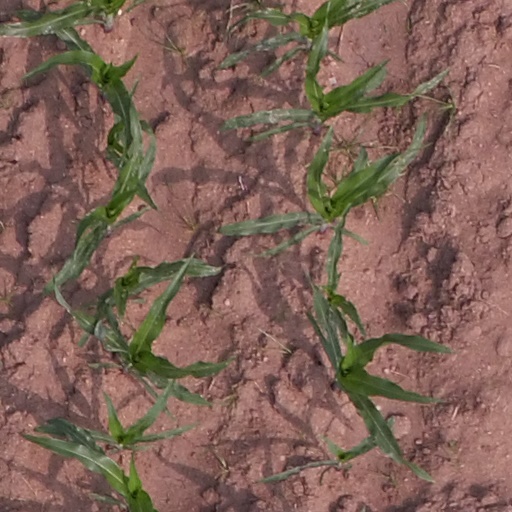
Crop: maize; corn